Tsui Tsin-tong

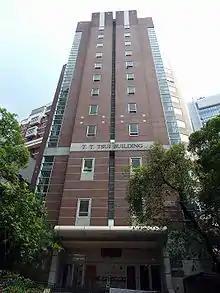
T.T. Tsui Building, the University of Hong Kong, named from Tsui Tsin Tong's name

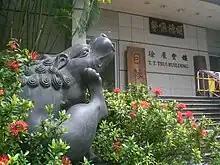
the entrance of T.T. Tsui Building, the University of Hong Kong

Dr. Tsui Tsin-tong GBS JP (1941 – 2 April 2010) was a Hong Kong entrepreneur, philanthropist and an antique connoisseur. He was also a Hong Kong member of the Standing Committee of the Chinese People's Political Consultative Conference.